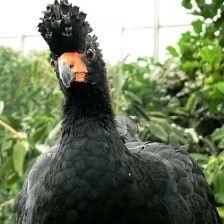
Species: WATTLED CURASSOW
Scientific name: CRAX GLOBULOSA